List of Seattle Seahawks starting quarterbacks

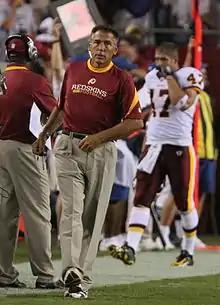
Jim Zorn (1976–1984)

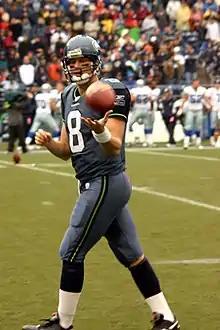
Matt Hasselbeck (2001–2010)

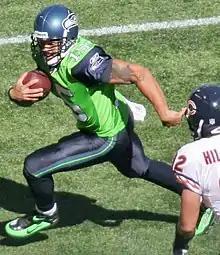
Seneca Wallace (2006, 2008–2009)

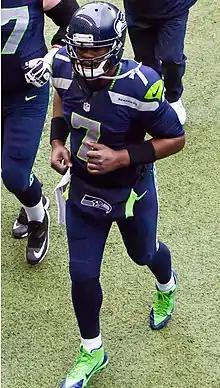
Tarvaris Jackson (2011)

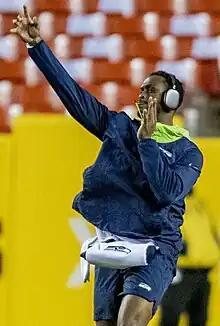
Geno Smith (2021–2024)

These quarterbacks have the most starts for the Seahawks in regular season games (through the 2024 season).